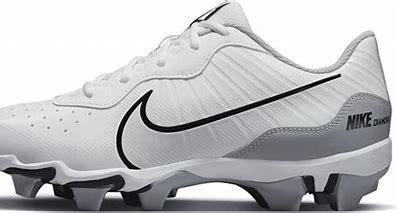
Brand: Nike
Model: Alpha Huarache 4 Keystone